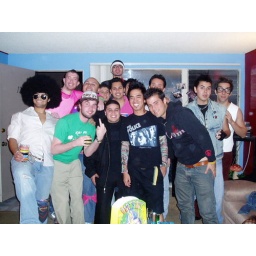
I'm in the back row, w/ the pink mesh shirt